Aagot Lading

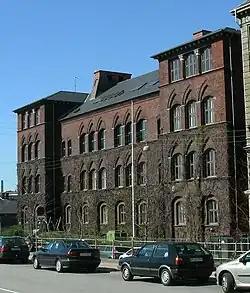
Rysensteen Gymnasium

Aagot Henny Lading née Petersen (5 July 1909, Aarhus—15 July 1963, Copenhagen) was a Danish schoolteacher, headmistress and women's rights activist. After graduating in English and history, she was a prominent member of the Danish Women's Society (Dansk Kvindesamfund, DK) where she edited "Kvinden & Samfundet". In 1950, she became principal of Rysensteen Gymnasium where she emphasized women's history in the school's history lessons. Despite her efforts to maintain its status as a girls school, new regulations required the school to admnit boys in 1958.